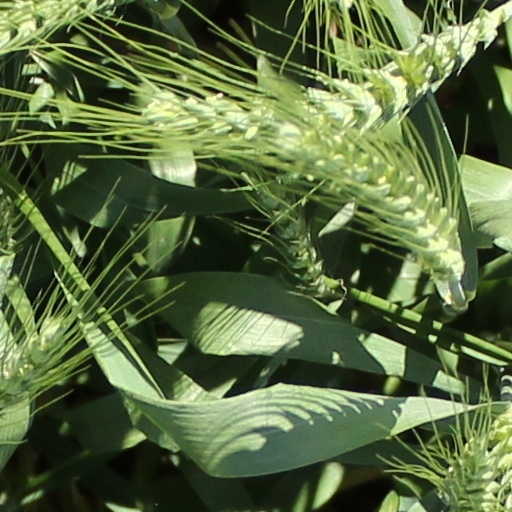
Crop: wheat